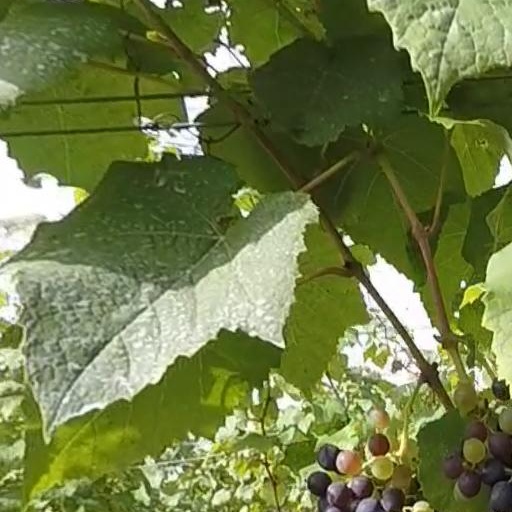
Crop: grape